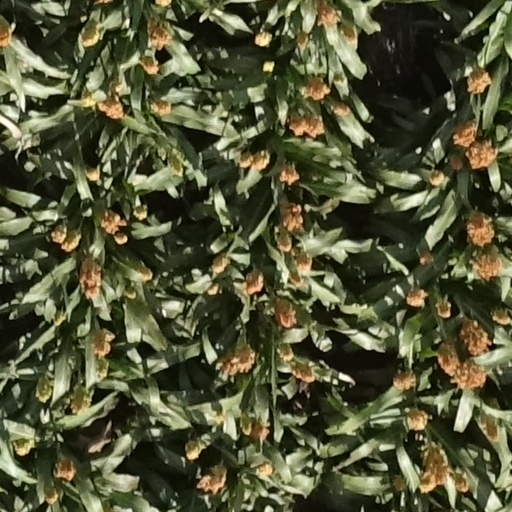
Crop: sorghum